Praetorium Agrippinae

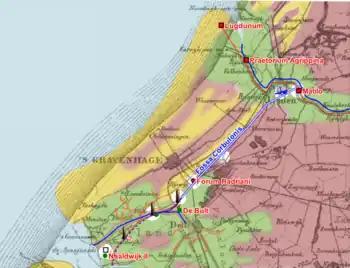
Palaeogeographic map of the Cananefatian area in the Roman period superimposed on South Holland today, showing the location of Praetorium Agrippinae.

A "praetorium" is a military headquarters, and Praetorium Agrippinae takes its name from the mother of the emperor Caligula, Vipsania Agrippina, who died in 33 AD. It is almost certain that Caligula stayed in the area in 39 or 40 AD, since a wine barrel from his personal vineyards was found during excavations at Valkenburg. Most probably, he visited the area in preparation for a never executed invasion of Britannia, and the castellum may have been erected for this operation. However, finds of coins and "terra sigillata" pottery suggest that Roman army units may have been stationed there before its construction.